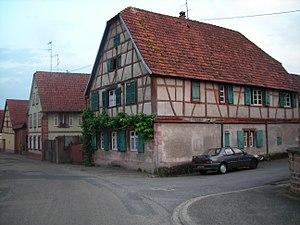
La maison N° 6 de Obersoultzbach
Obersoultzbach est une commune française située dans le département du Bas-Rhin, en région Grand Est.